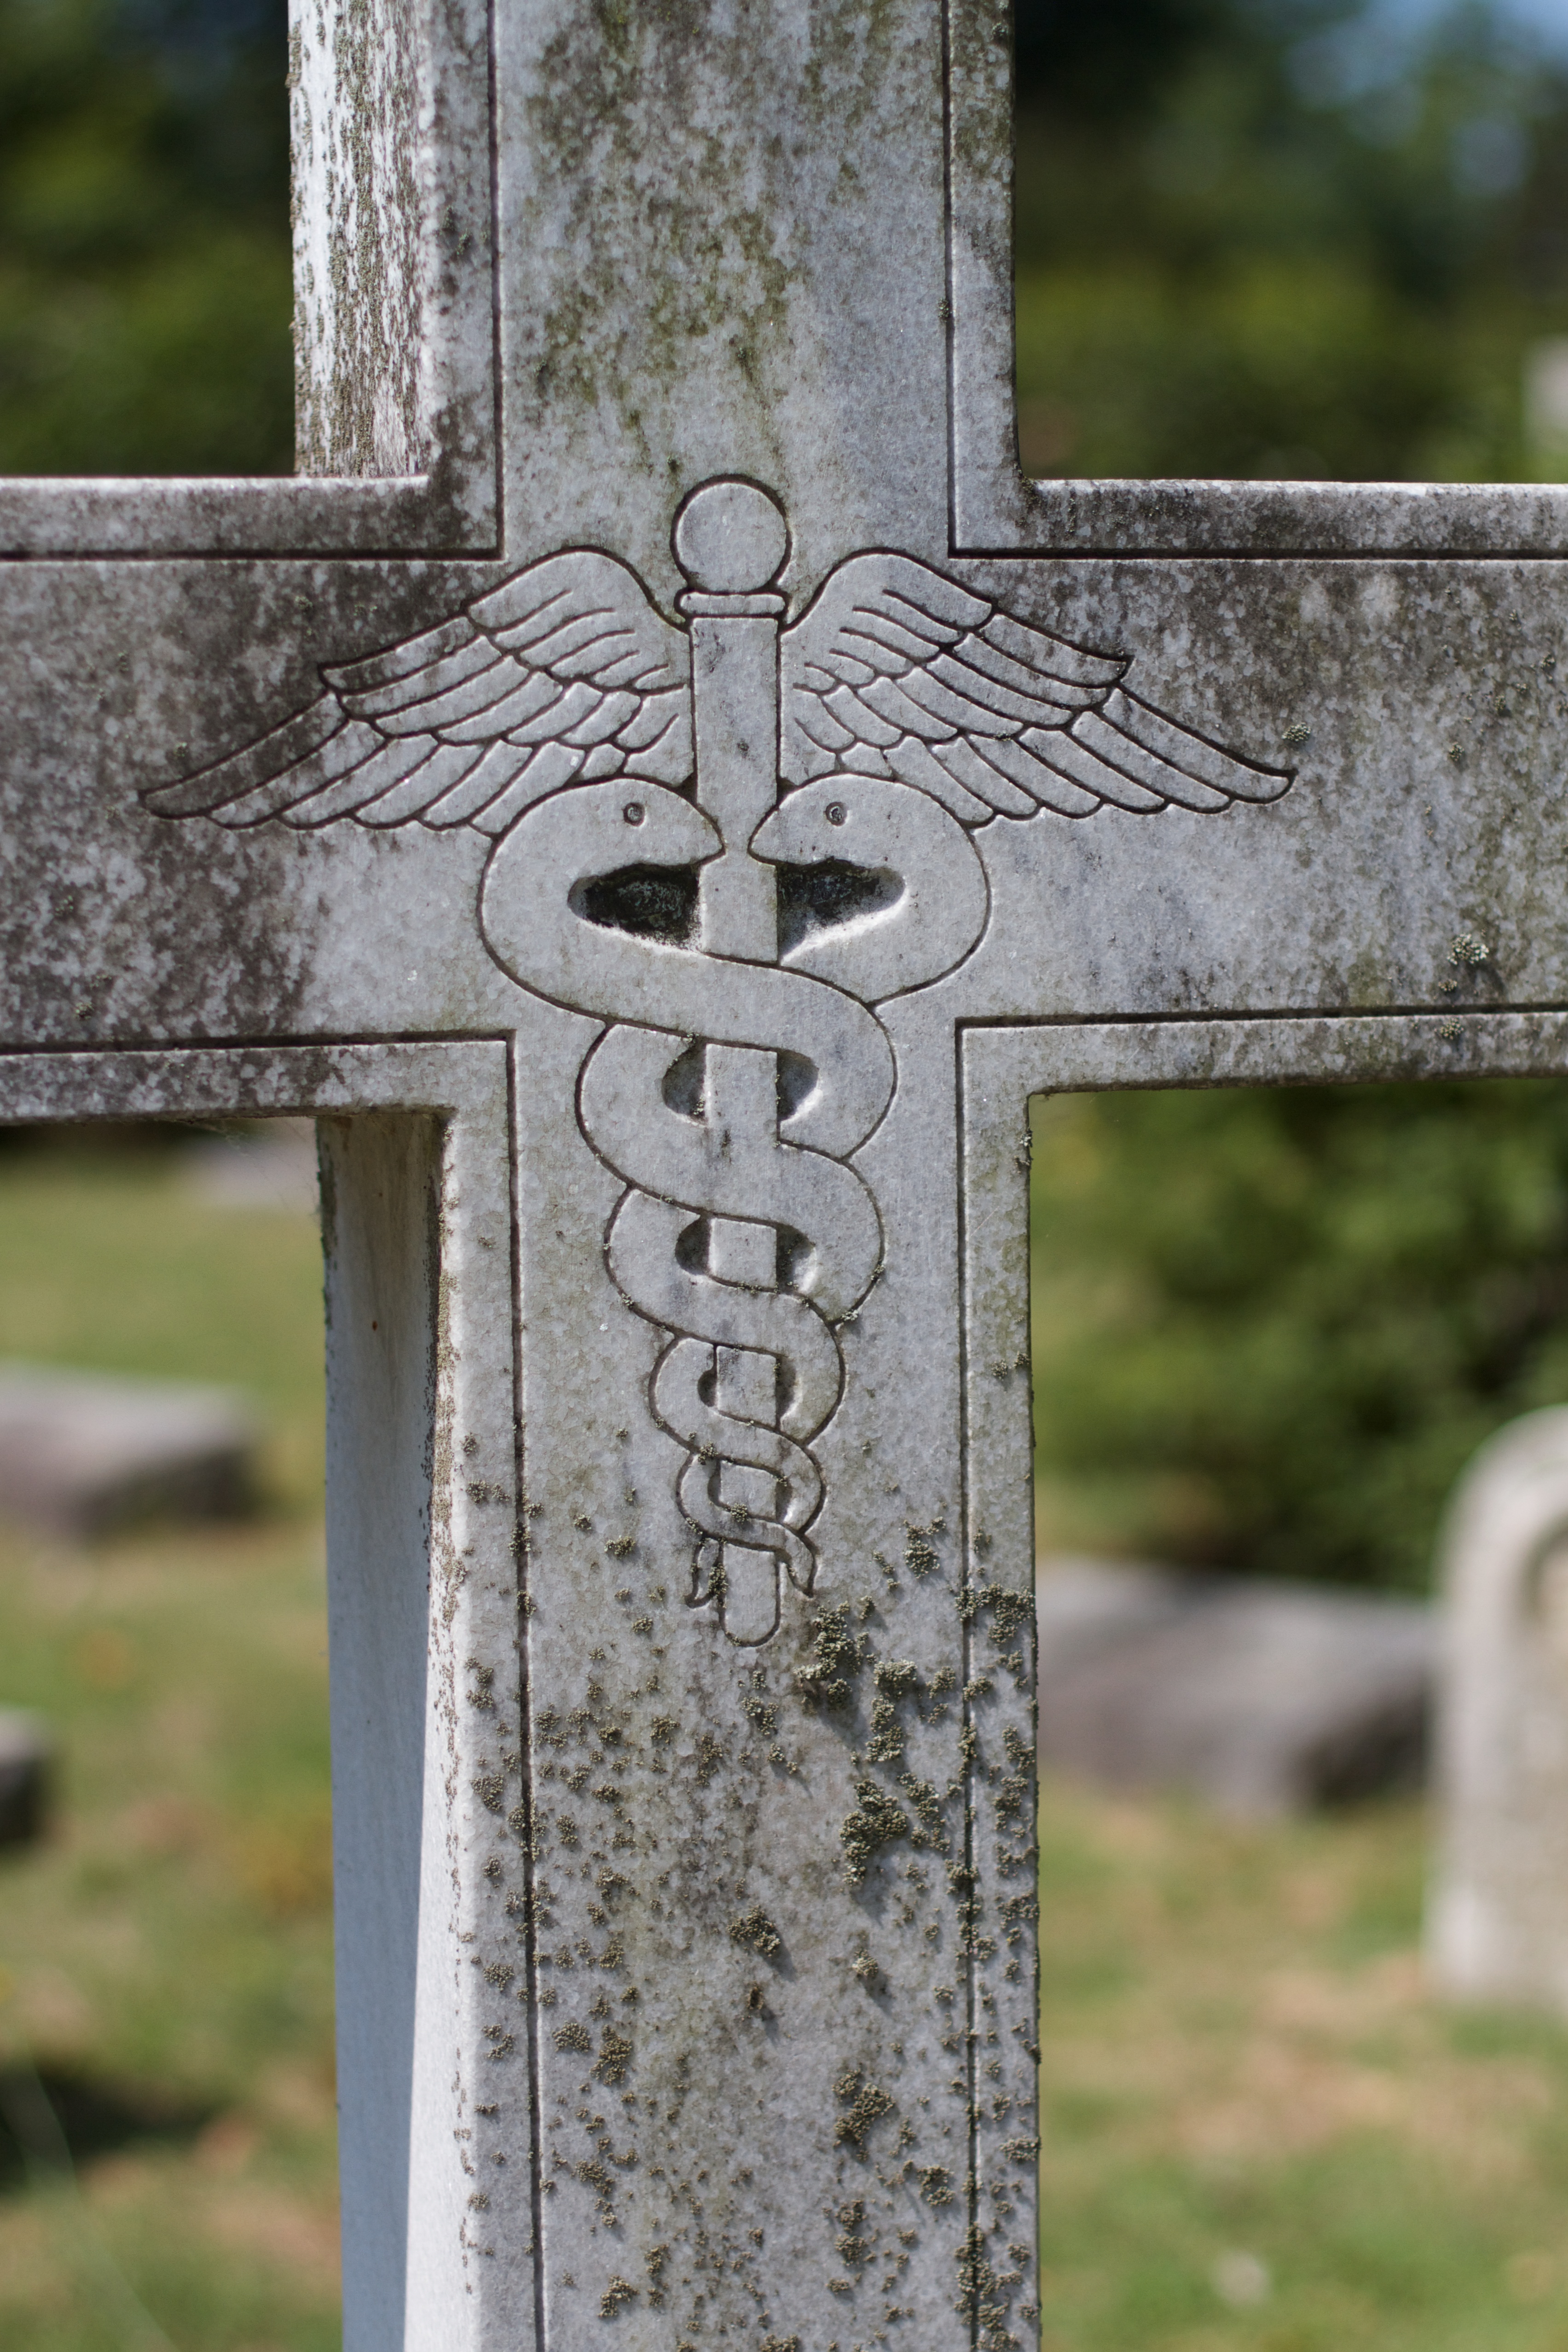
symbol, cross, cemetery, grave, memorial, headstone